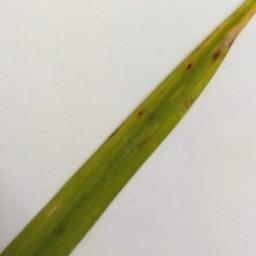
Label: Rice___Brown_Spot